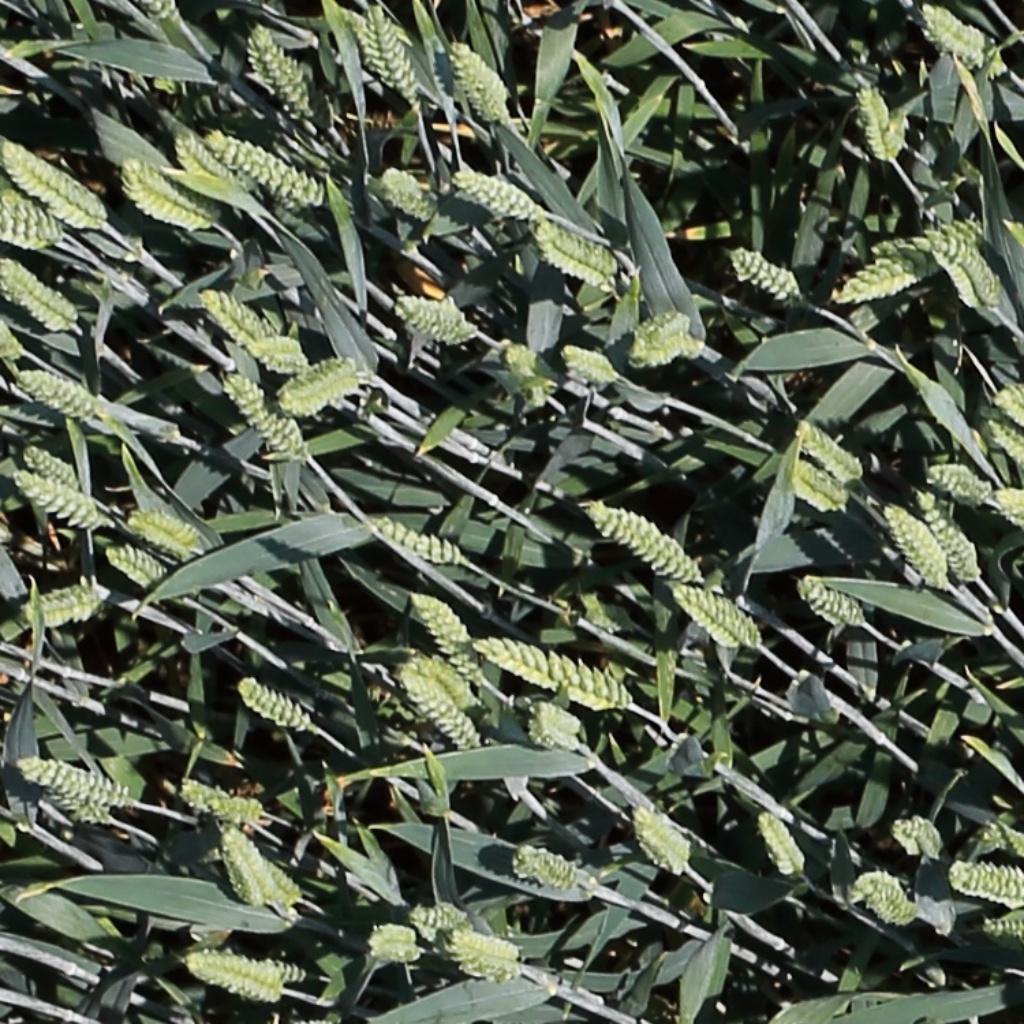
Country: Switzerland
Location: Usask
Wheat development stage: Filling